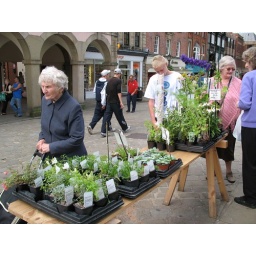
plants for sale in the market square